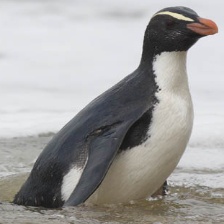
Species: FIORDLAND PENGUIN
Scientific name: EUDYPTES PACHYRHYNCHUS
ImageNet parent category: king_penguin